Hardman Lever

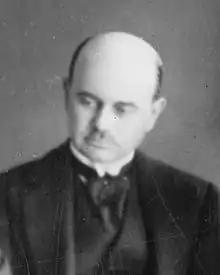
Lever in 1917

Sir Samuel Hardman Lever, 1st Baronet, KCB (18 April 1869 – 1 July 1947), generally known as Sir Hardman Lever, and as "Sammie" to his friends, was an English accountant and civil servant.